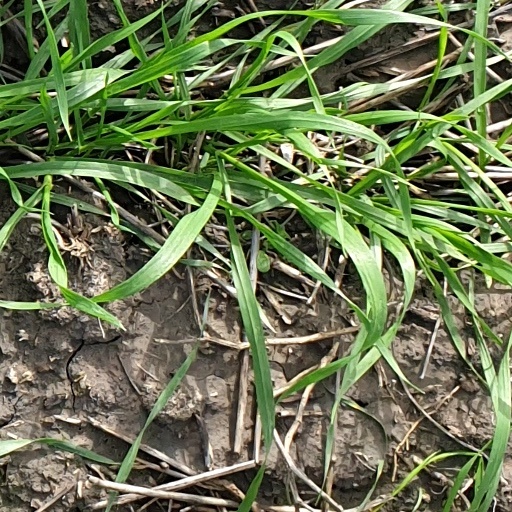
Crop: wheat